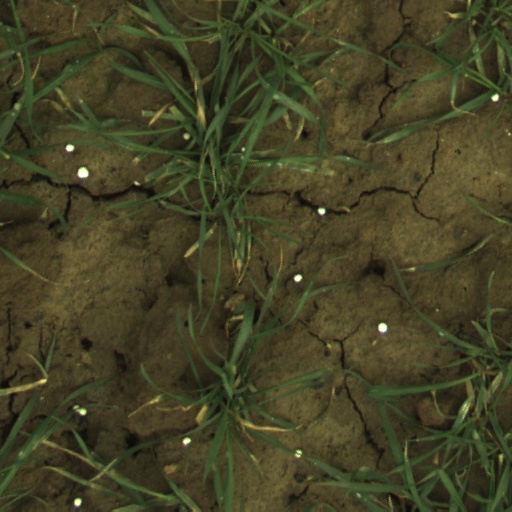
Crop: wheat